Buzz Aldrin

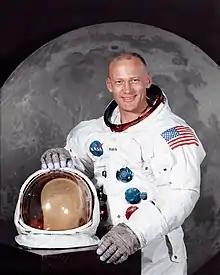
Aldrin in 1969

Buzz Aldrin (born Edwin Eugene Aldrin Jr.; January 20, 1930) is an American former astronaut, engineer and fighter pilot. He made three spacewalks as pilot of the 1966 Gemini 12 mission, and was the Lunar Module "Eagle" pilot on the 1969 Apollo 11 mission. He was the second person to walk on the Moon after mission commander Neil Armstrong. Following the deaths of Armstrong in 2012 and pilot Michael Collins in 2021, he is the last surviving Apollo 11 crew member.